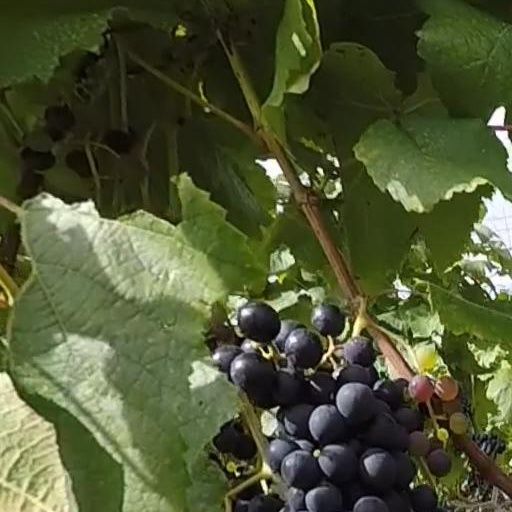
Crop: grape